Law enforcement in Albania

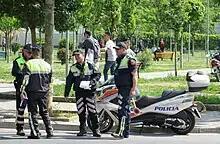
Albanian Road Police

The Security Academy ("Akademia e Sigurisë") is the national university-level unit responsible for general police training, research and development.